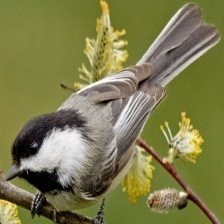
Species: BLACK-CAPPED CHICKADEE
Scientific name: POECILE ATRICAPILLUS
ImageNet parent category: chickadee